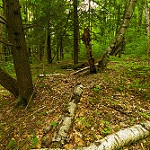
Scene: Outdoor